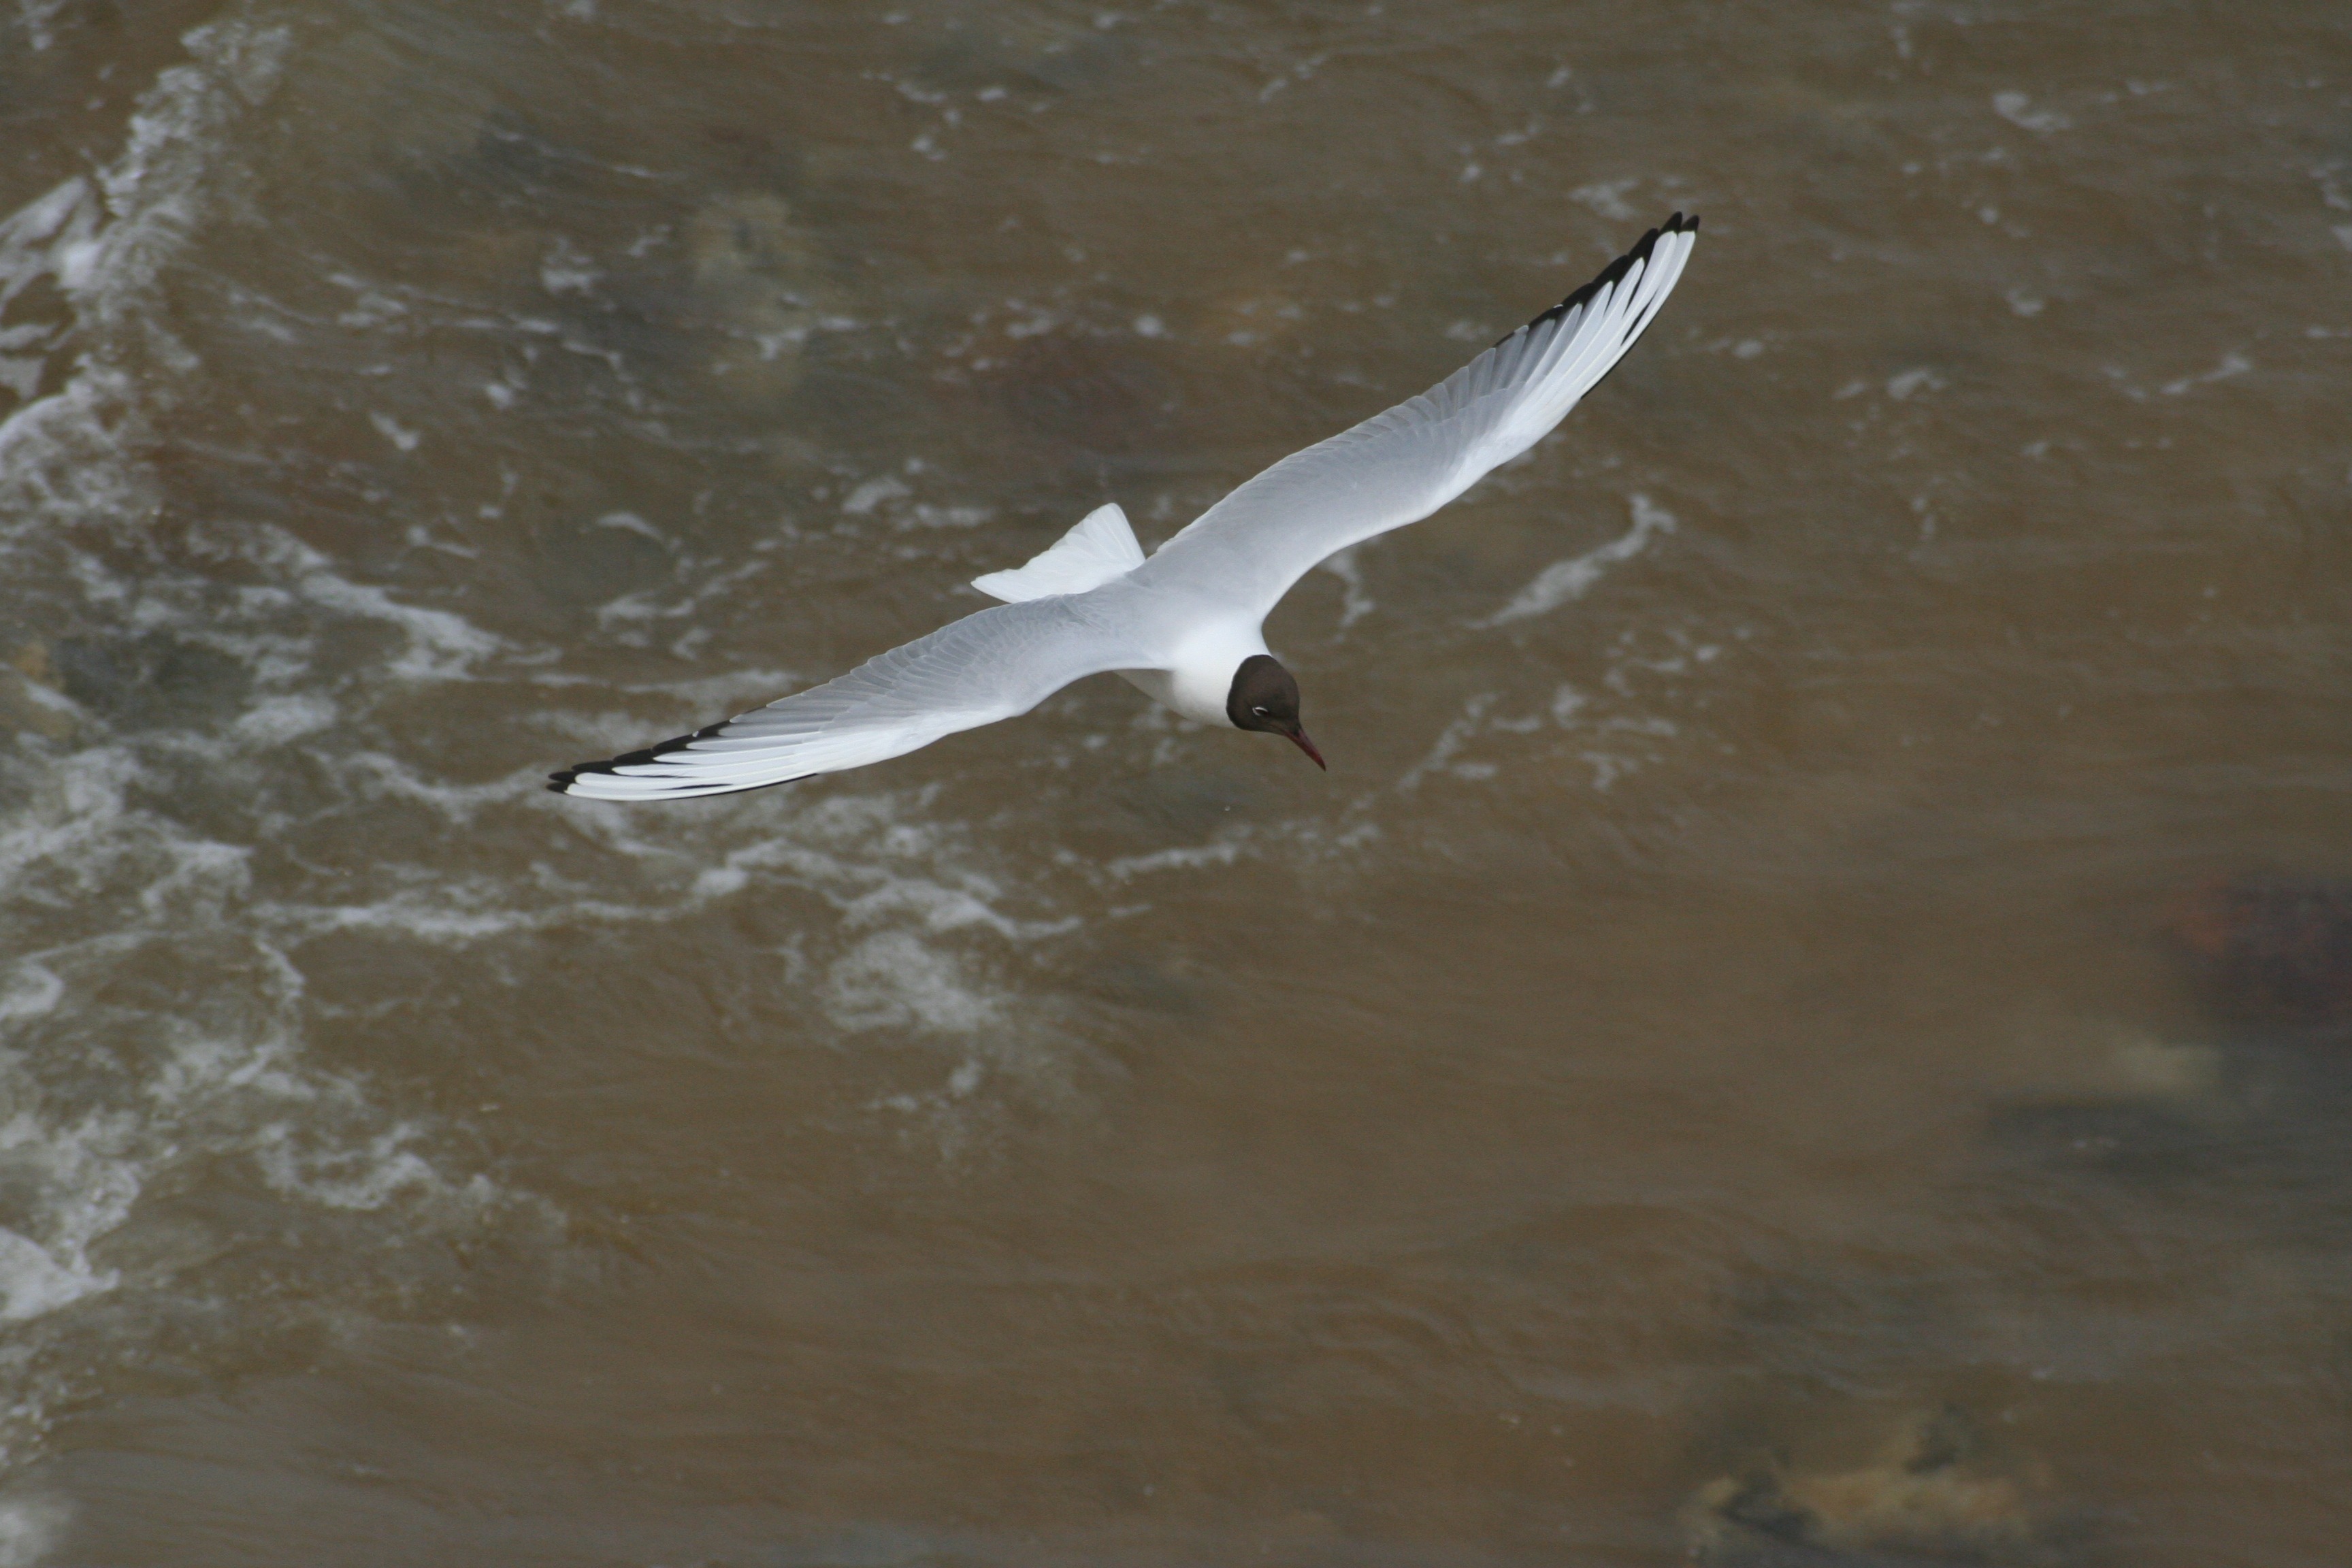
sea, water, bird, wing, sky, seabird, seagull, wildlife, gull, beak, flight, feather, fauna, shorebird, southwold, charadriiformes, european herring gull, suliformes